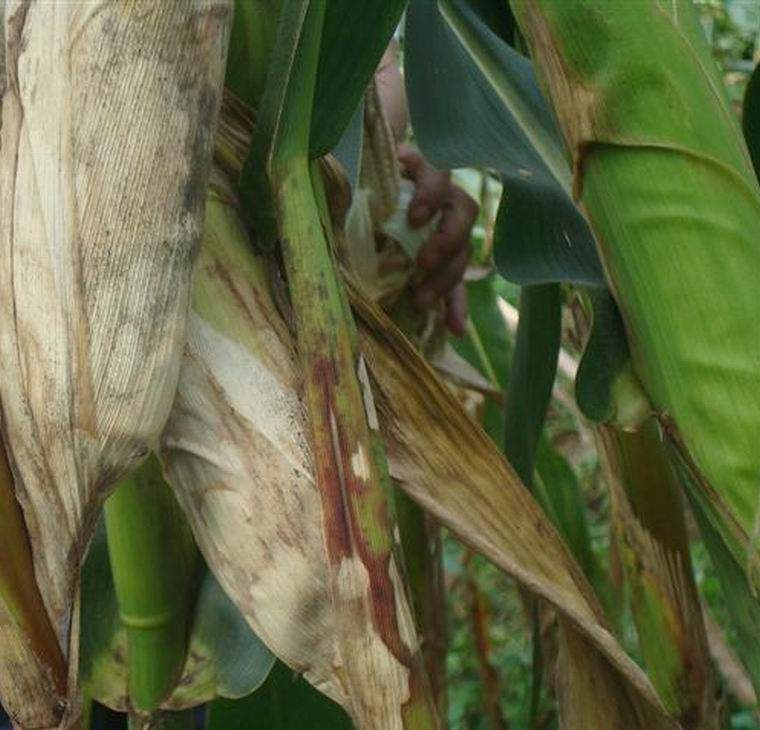
Plant: Ginger
Disease: ginger sheath blight